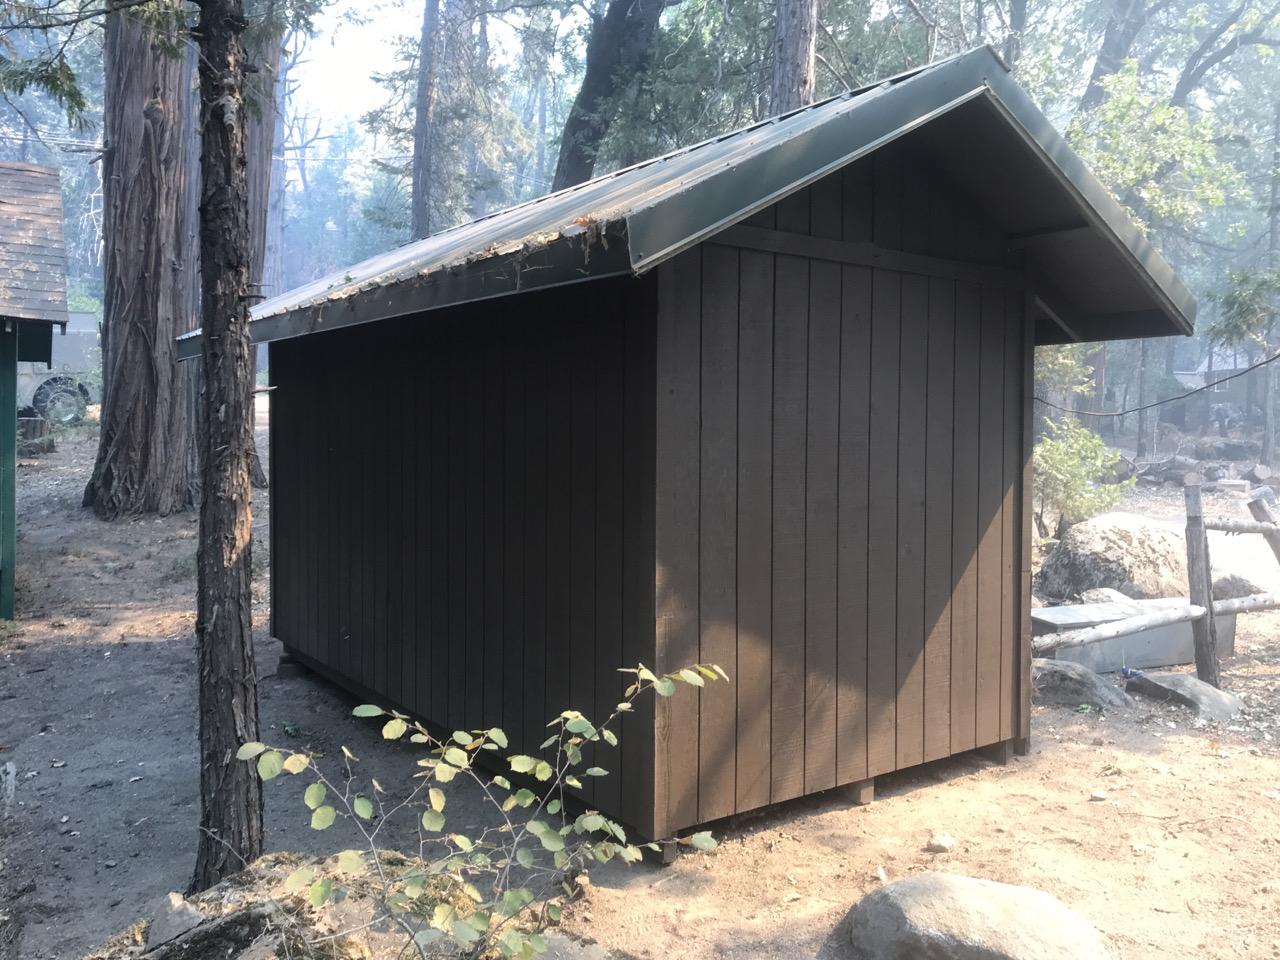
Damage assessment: no_damage